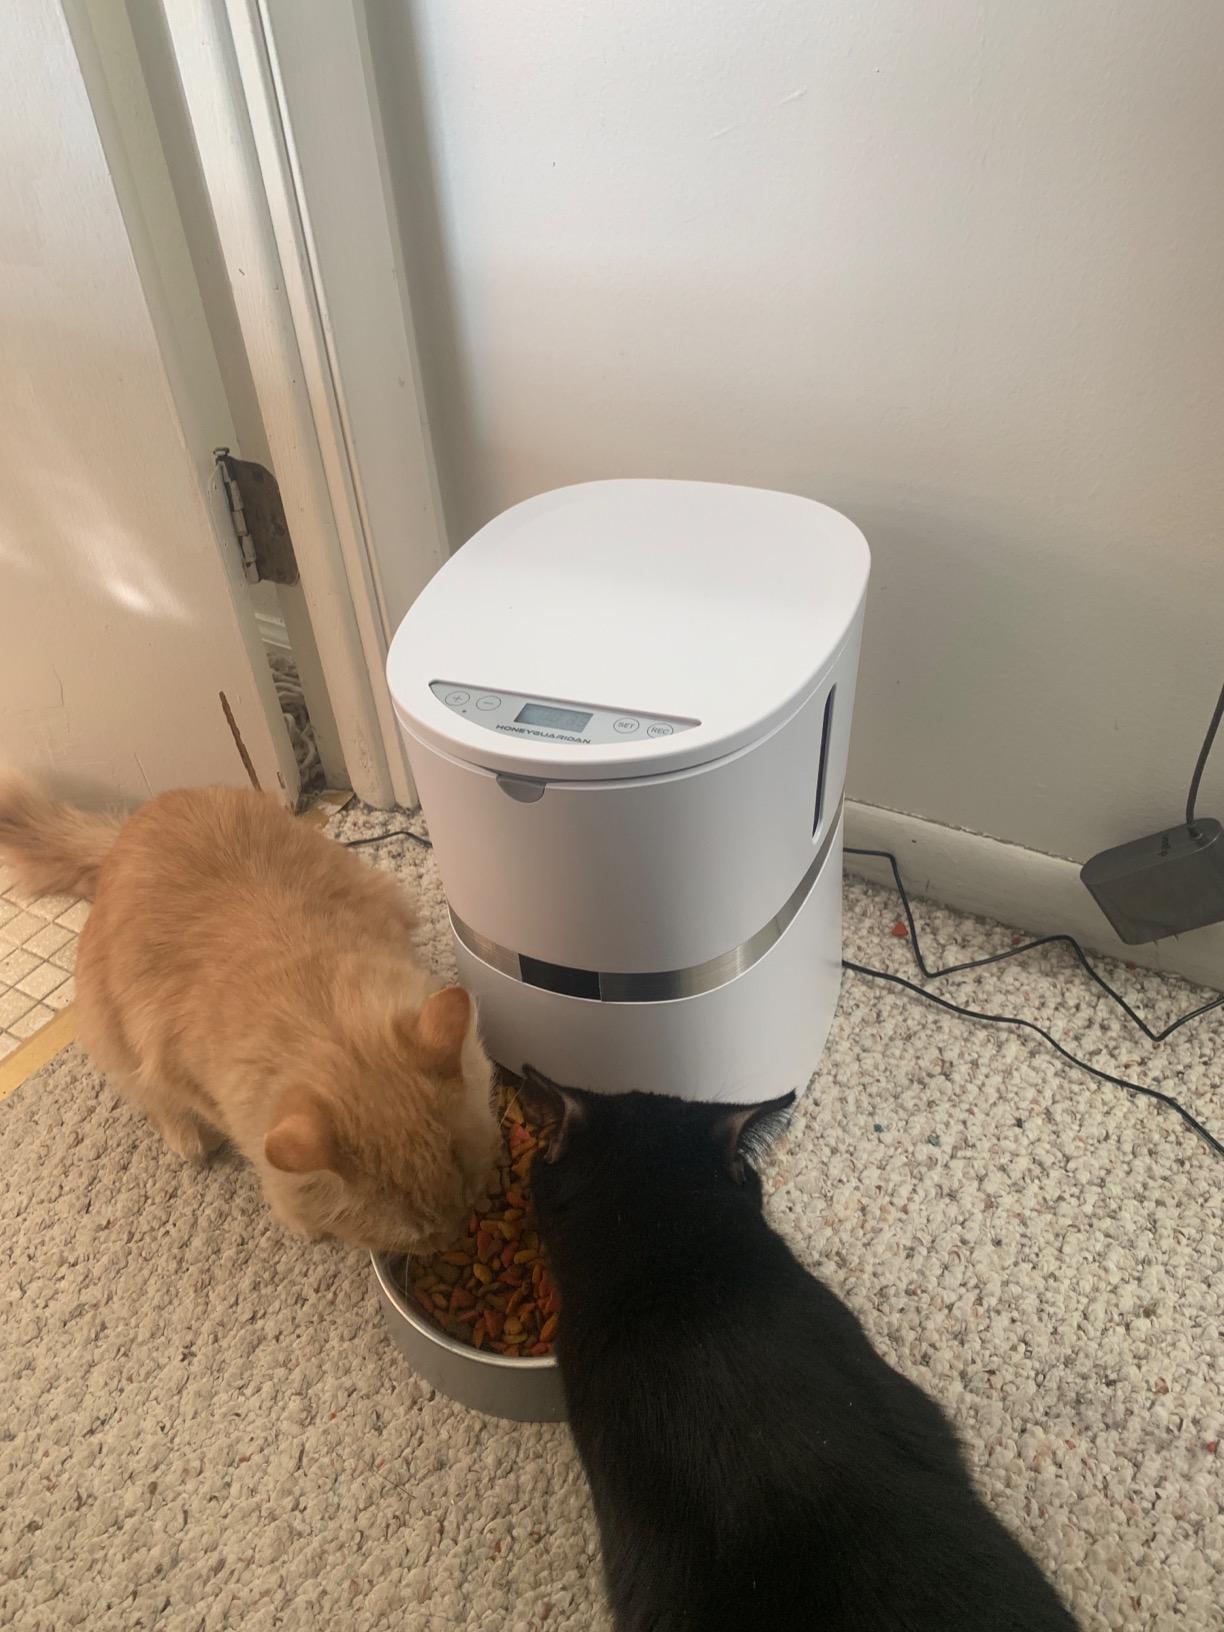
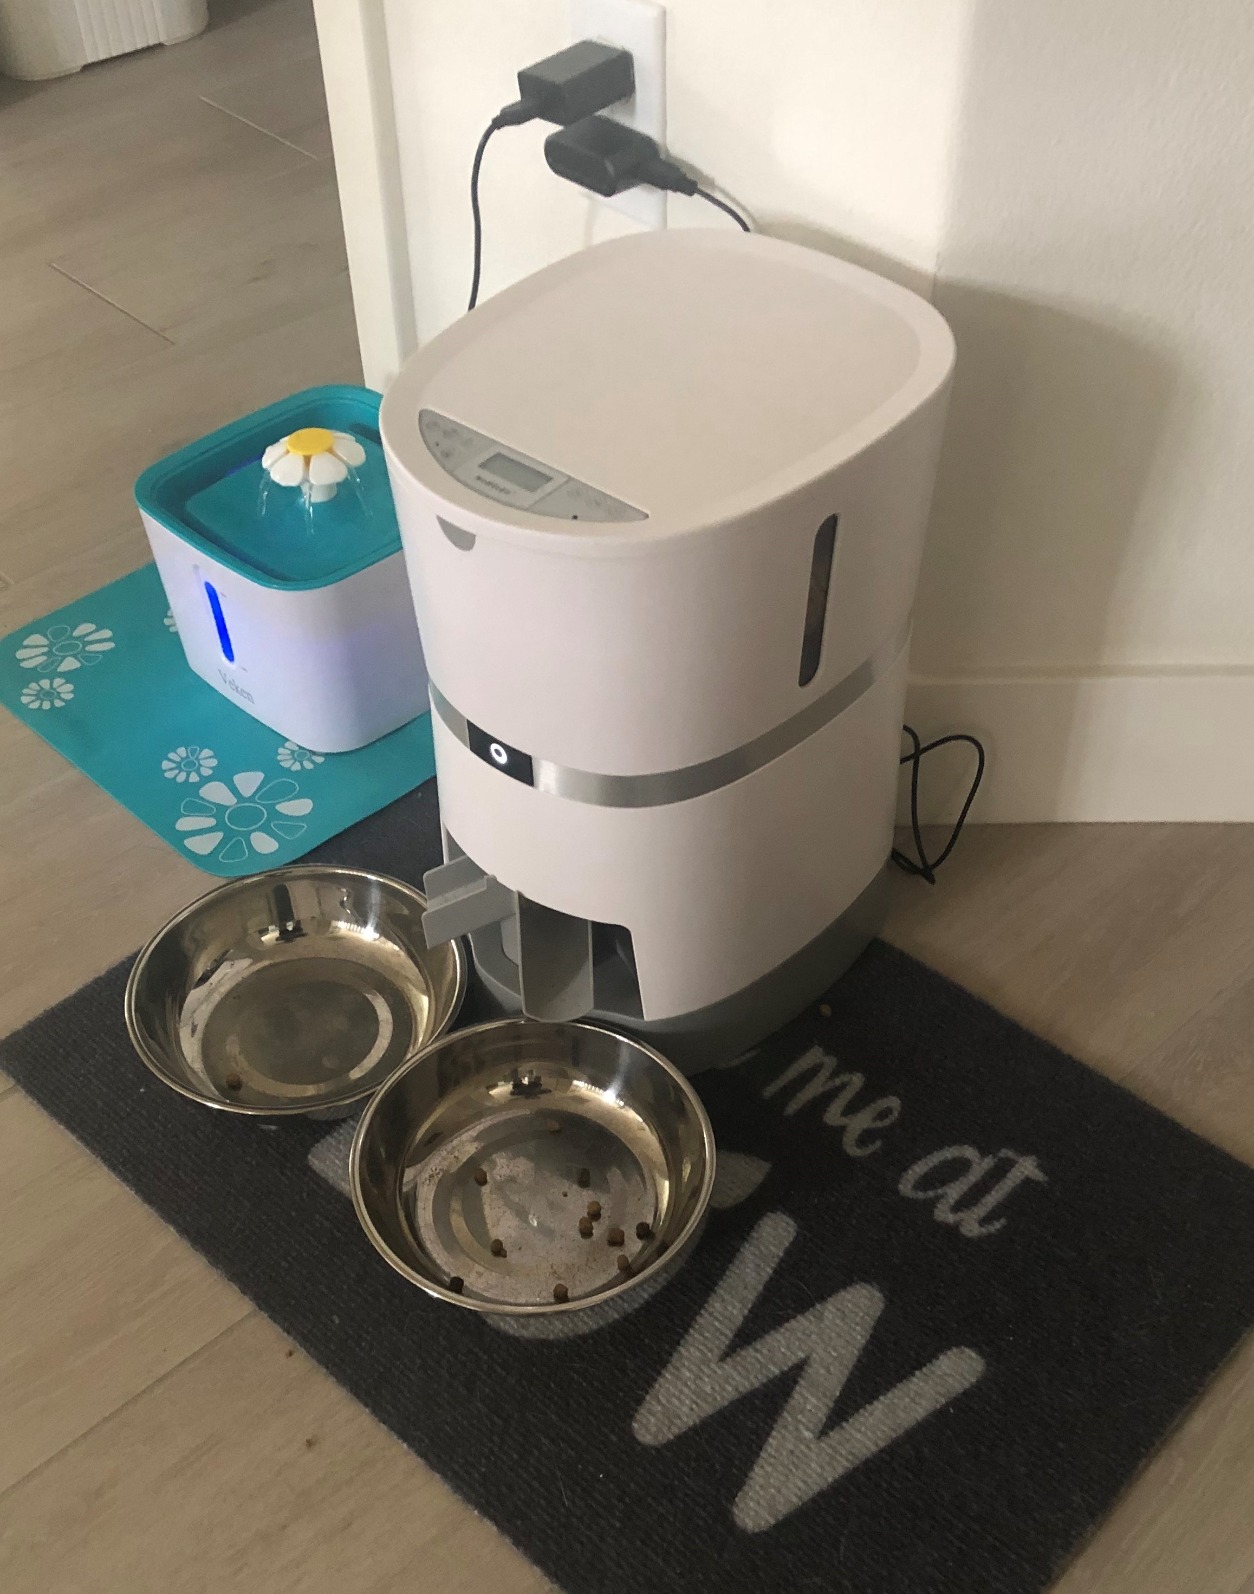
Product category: items_feeder
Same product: no